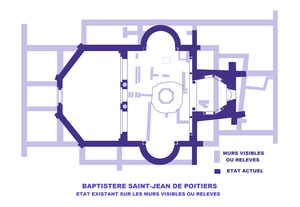
Baptistère Saint-Jean de Poitiers, plan de l'état existant sur les structures anciennes
Le baptistère Saint-Jean situé à Poitiers est un des plus anciens monuments chrétiens dont l'origine remonte à la deuxième moitié du IVᵉ siècle, début du Vᵉ siècle. Fortement remanié au cours des siècles, il est le bâtiment qui illustre le mieux la dépendance de l'architecture mérovingienne avec ses assises antiques mais aussi l'abandon des principes classiques. Sauvé de la démolition en 1834 il a fait l'objet de nombreuses campagnes de fouilles donnant lieu à des synthèses controversées. Il renferme un espace muséal avec les collections mérovingiennes de la Société des antiquaires de l'Ouest.
Art préroman ou plus souvent Architecture préromane sont des expressions employées pour désigner les œuvres construites durant la période qui s'étend entre la fin de l'art paléochrétien et les premiers arts romans vers l'an mille. La chute de l'Empire en Occident met fin à une certaine homogénéité architecturale, tandis que dans l'Empire romain d'Orient autour de Constantinople se développe l'art byzantin avec Justinien.